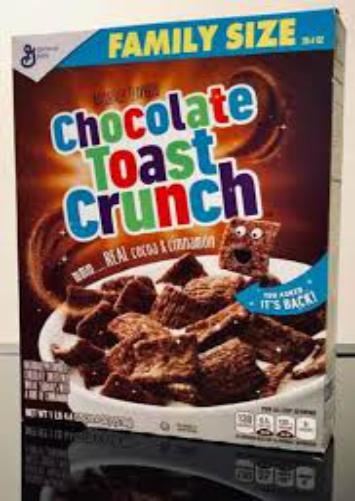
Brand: Chocolate Toast Crunch
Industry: Food